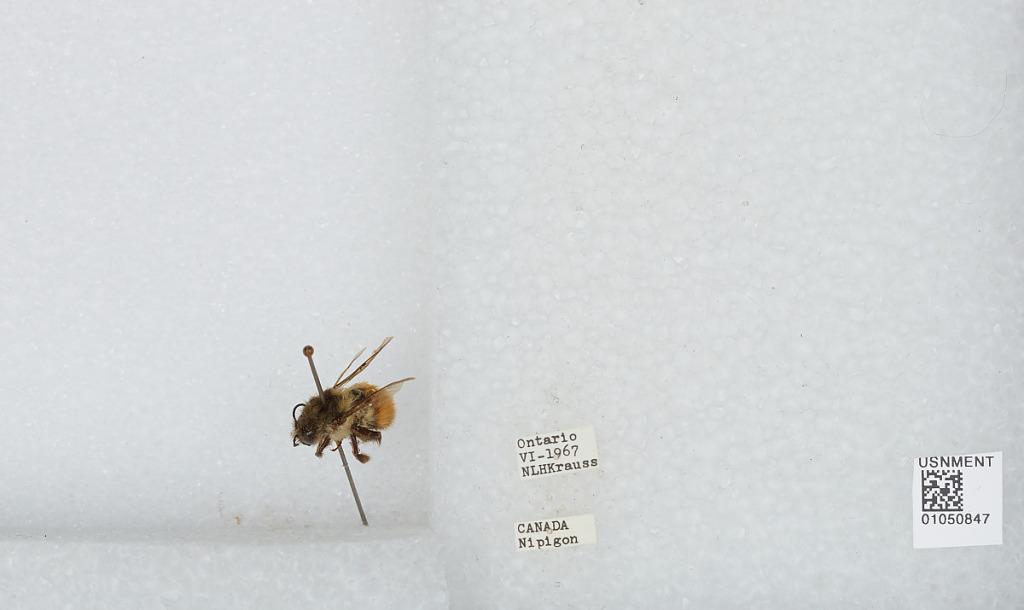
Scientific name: Bombus sp.
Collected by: N. Krauss
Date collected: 1967-6-
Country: Canada
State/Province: Ontario
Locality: Nipigon
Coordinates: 49.0168, -88.2509